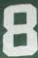
Number: 8